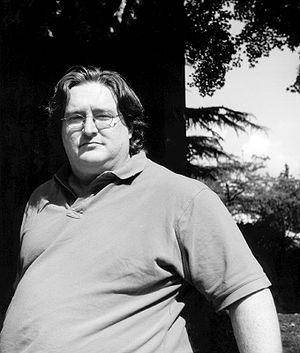
Gabe Newell, co-fondateur et directeur de Valve Corporation.